Mallon Building

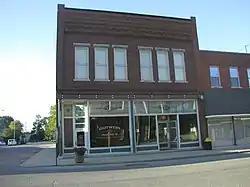
Contemporary View, Mallon/Minkert Building

The Mallon/Minkert building, at the northeast corner of Montgomery and Bill streets in Francesville, Indiana was built by local businessman John H. Mallon in 1899. It replaced a frame structure on the same site, built in 1872, which burned. Mallon came to Francesville from Morgan County, Indiana in 1865, and in 1868 began to clerk with Samuel Reishling, who is credited as having begun the second-ever business in the town. A few years later Mallon struck out on his own, and the 1883 history of the county says of him, "He is probably doing the leading business of this town." It was built in 1899, and is a two-story, rectangular brick building measuring 40 feet wide and 80 feet deep.